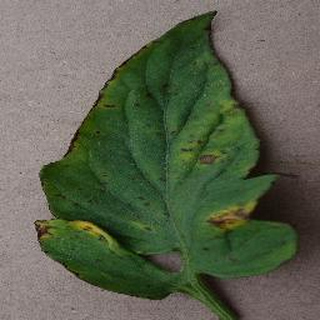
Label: tomato_bacterial_spot